Shakespeare theater

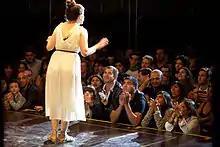
The audience

The encircling structure of the theater, plus the possibility of the audience at the field of being standing and being able to move to the place they find most attractive, make of this the experience of assisting to a representation, an unforgettable one. In this kind of spaces, the well known quote attributed to the English author “All the world’s a stage”, makes a lot of sense. Shakespeare thought his plays to be performed in these theaters, and that is why his texts are redefined when worked in this type of theatrical space.